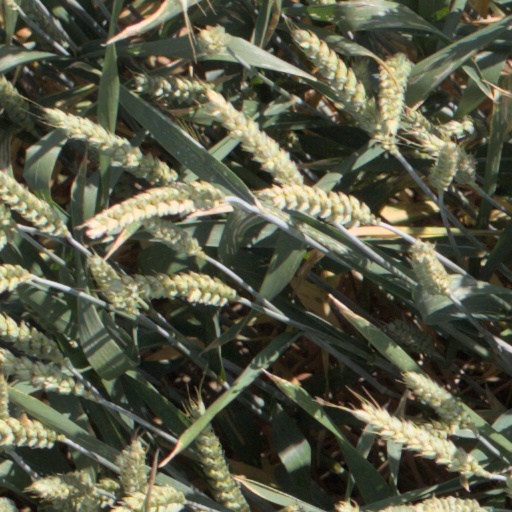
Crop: wheat